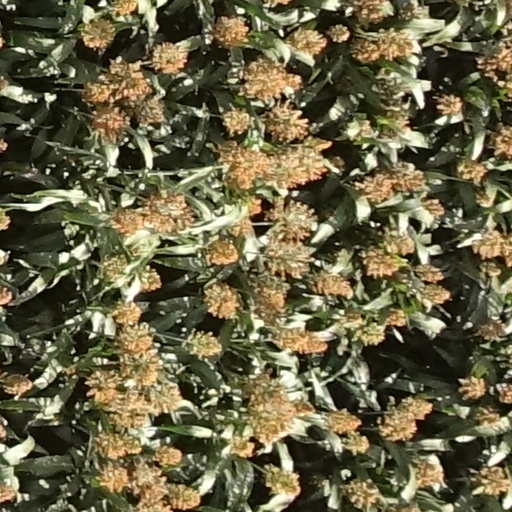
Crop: sorghum